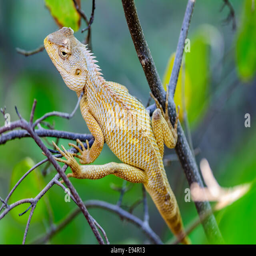
organism waiting on a tree branch